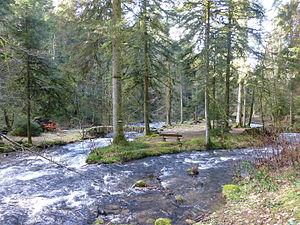
Les îles Marie-Louise sur la Vologne, entre Gérardmer et Kichompré (Vosges). Altitude
La Vologne est une rivière du Grand Est, dans le département des Vosges. Née en contrebas de la Chaume Charlemagne située entre le Hohneck et le col de la Schlucht, dans le massif des Vosges, elle est un affluent droit de la Moselle. Sa source est située sur le domaine du jardin d'altitude du Haut-Chitelet.